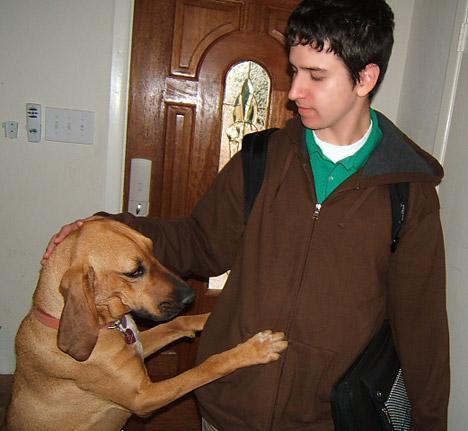
redbone